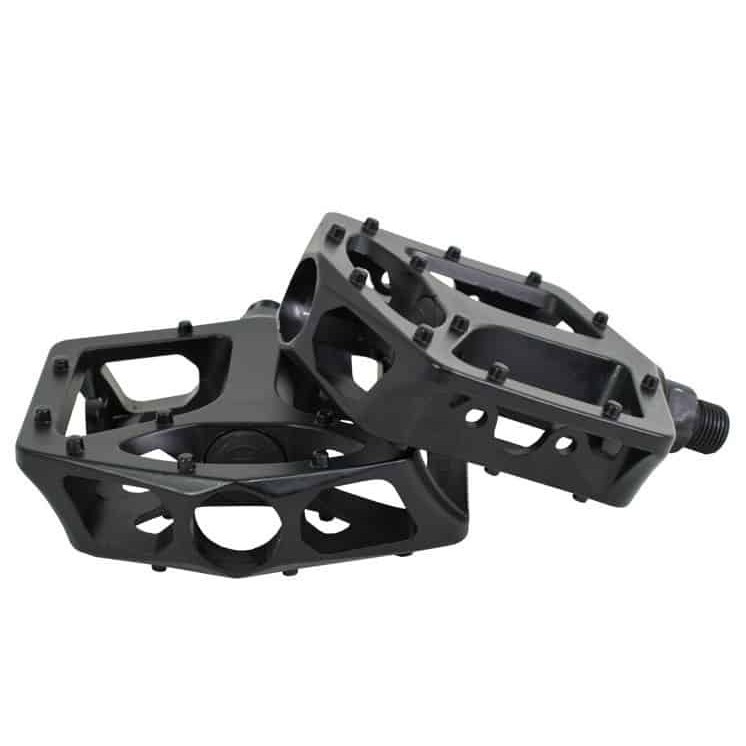
Qu-Ax Alloy Cross Unicycle Pedals
Description This is a set of mean-looking Cross Pedals from Qu-Ax, Germany. These pedals are designed for ultimate grip whilst doing off-road riding - they're also exceptionally yet lightweight, making them an ideal upgrade for aggressive Muni riding. The pins on these pedals are not removable. ﻿This product requires a delivery time of 3-5 working days.
Brand: Quax
Category: Sporting Goods > Outdoor Recreation > Cycling > Unicycle Accessories > Unicycle Pedals